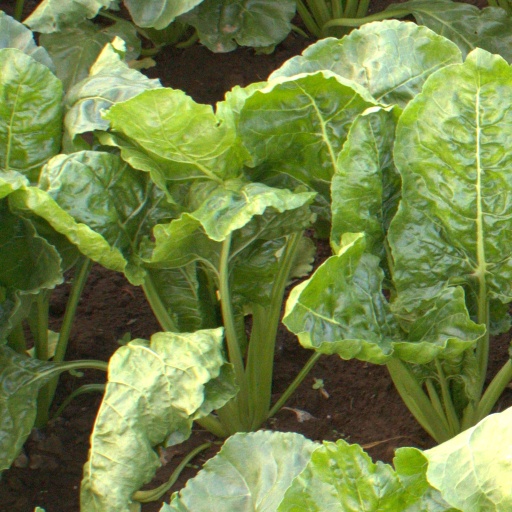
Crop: sugar beet